Rivel

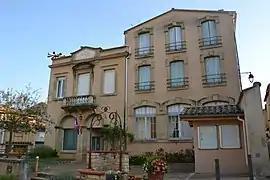
The town hall in Rivel

Rivel is a commune in the Aude department in southern France.